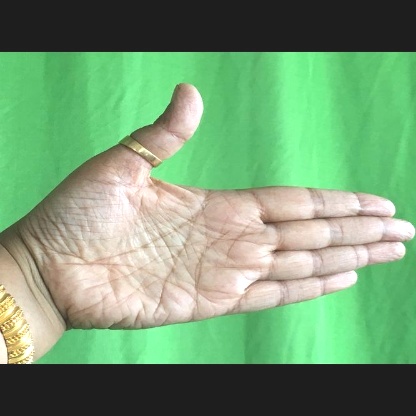
Mudra: Ardhachandran